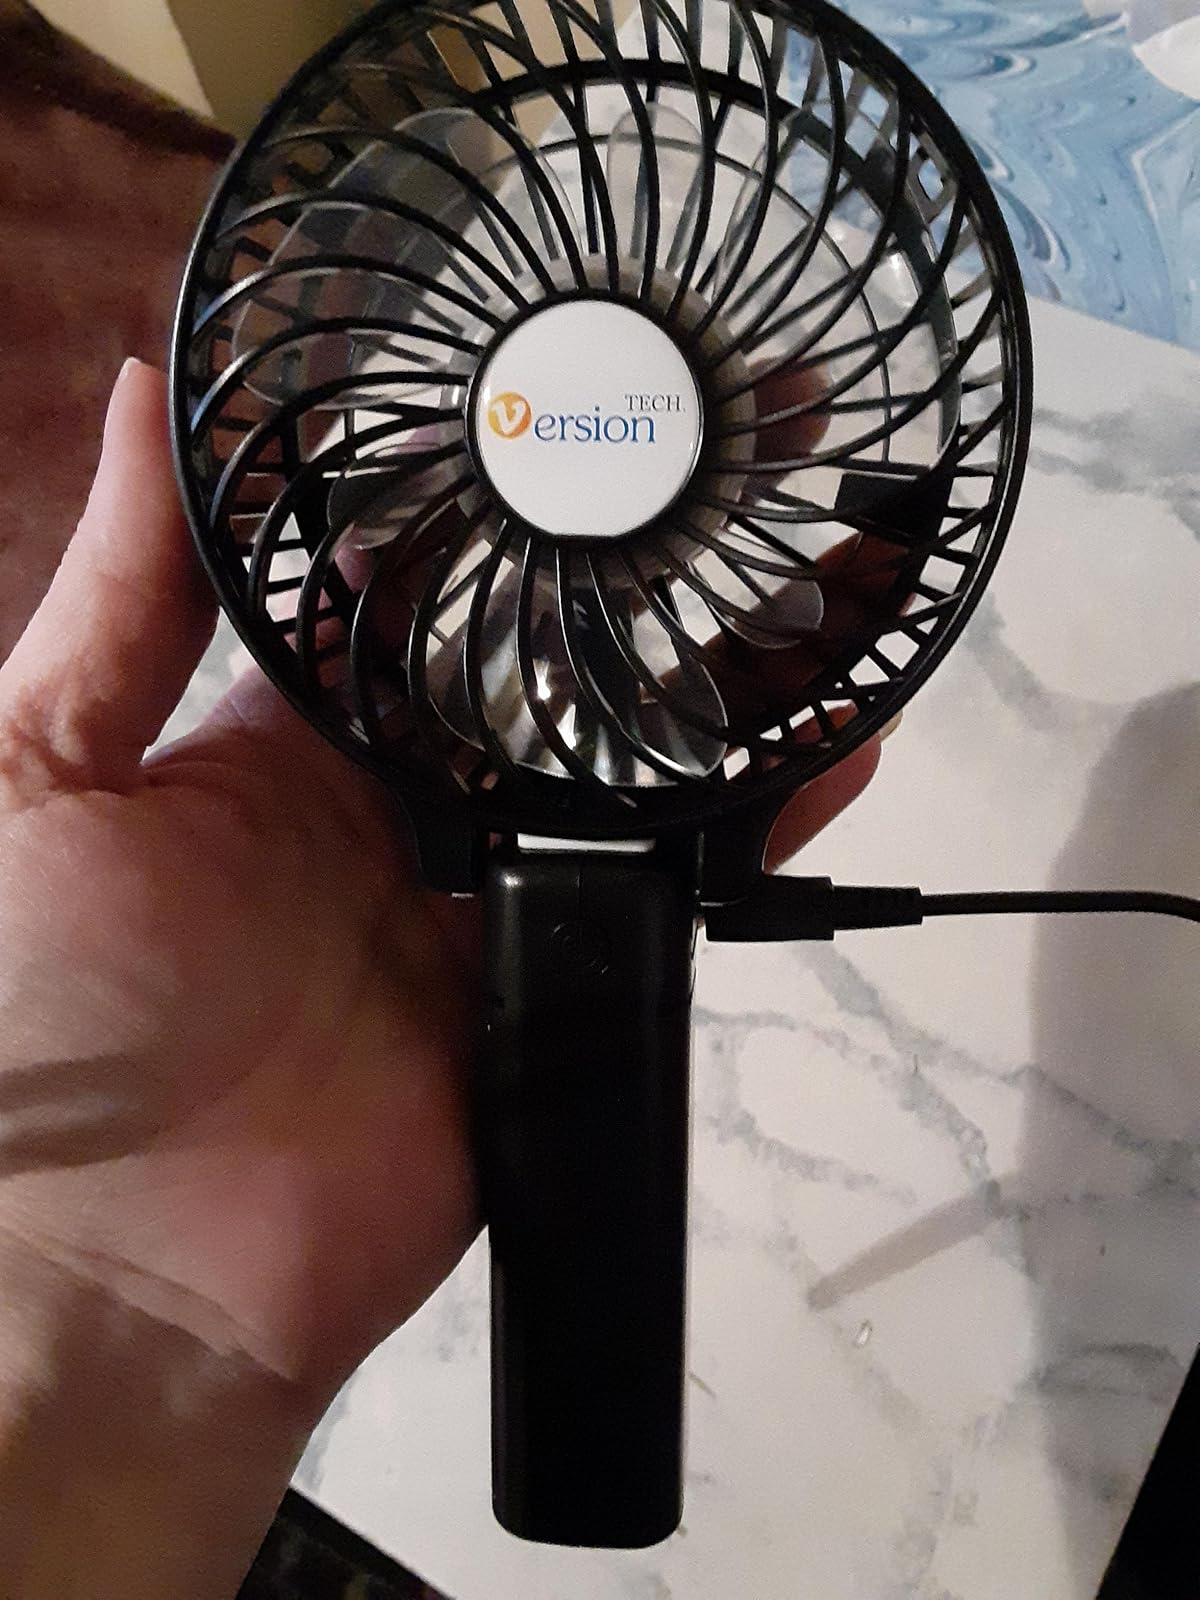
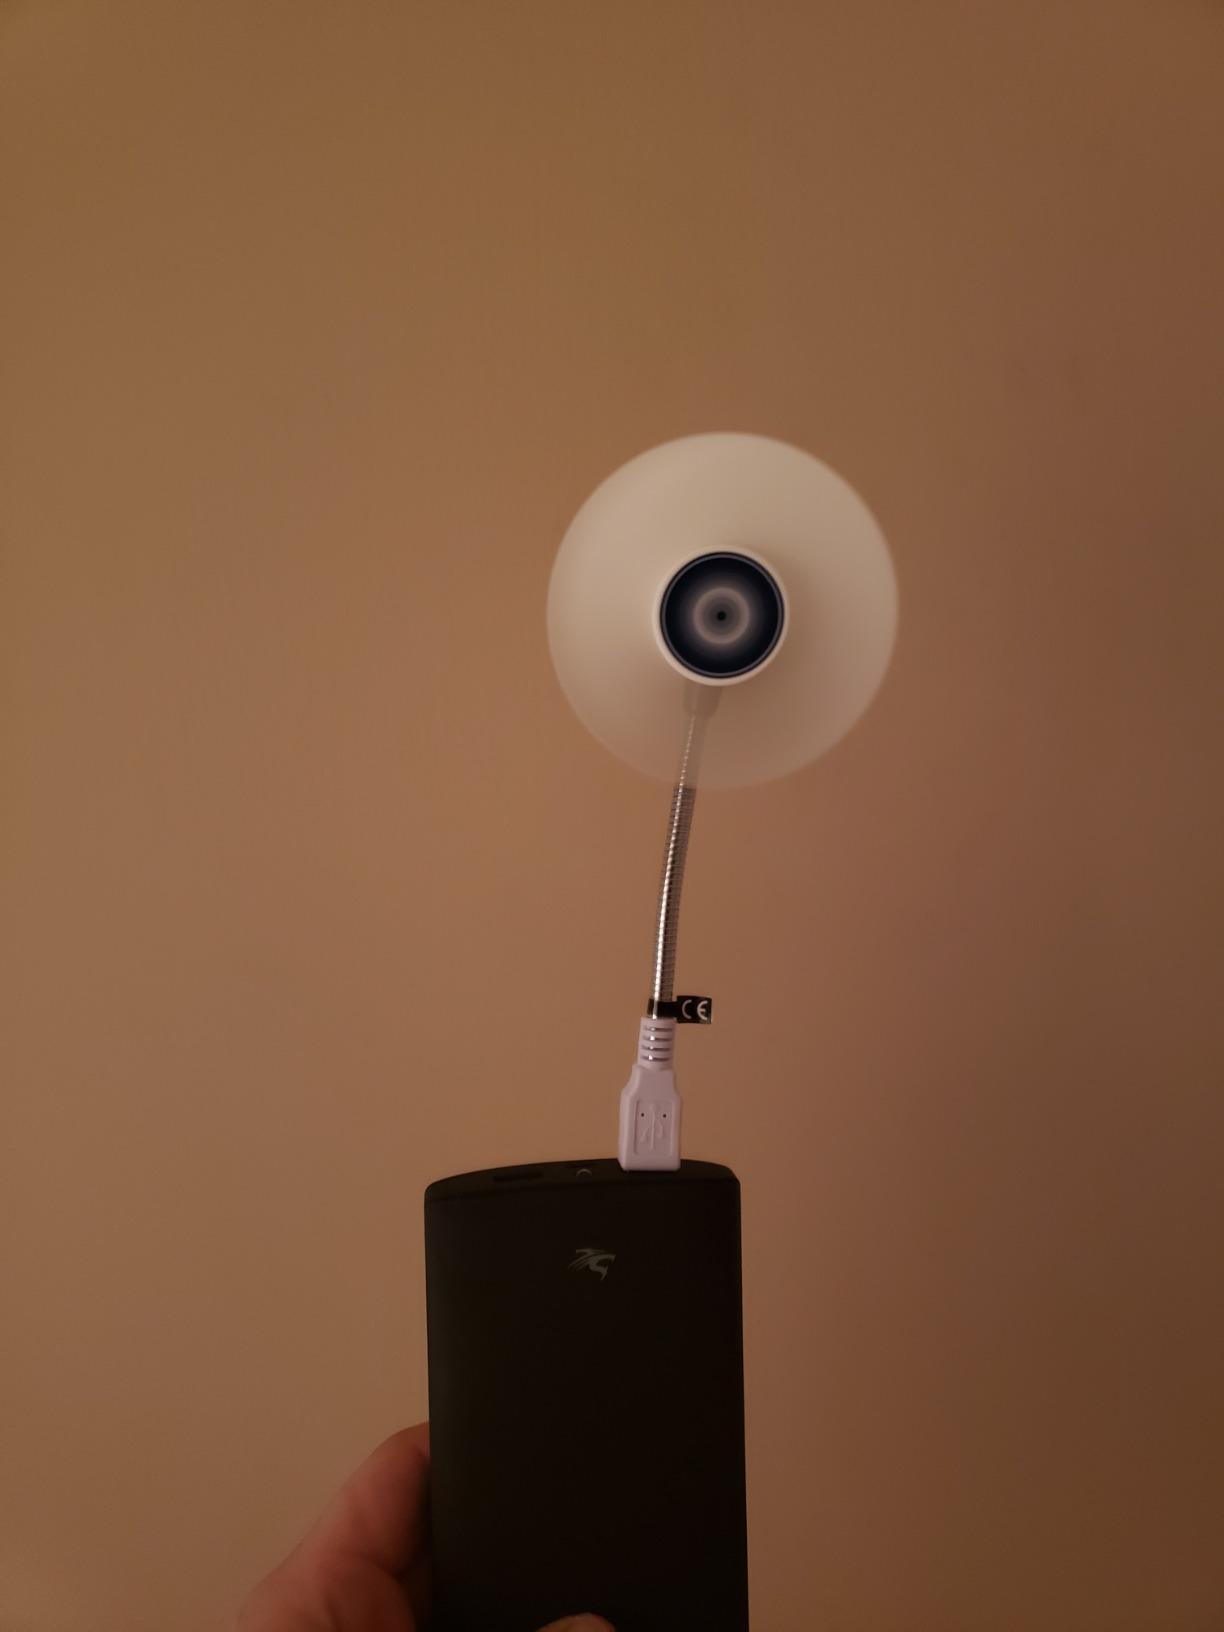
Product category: fan
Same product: no